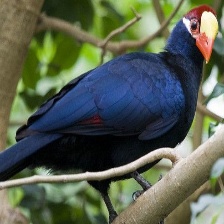
Species: VIOLET TURACO
Scientific name: MUSOPHAGA VIOLACEA